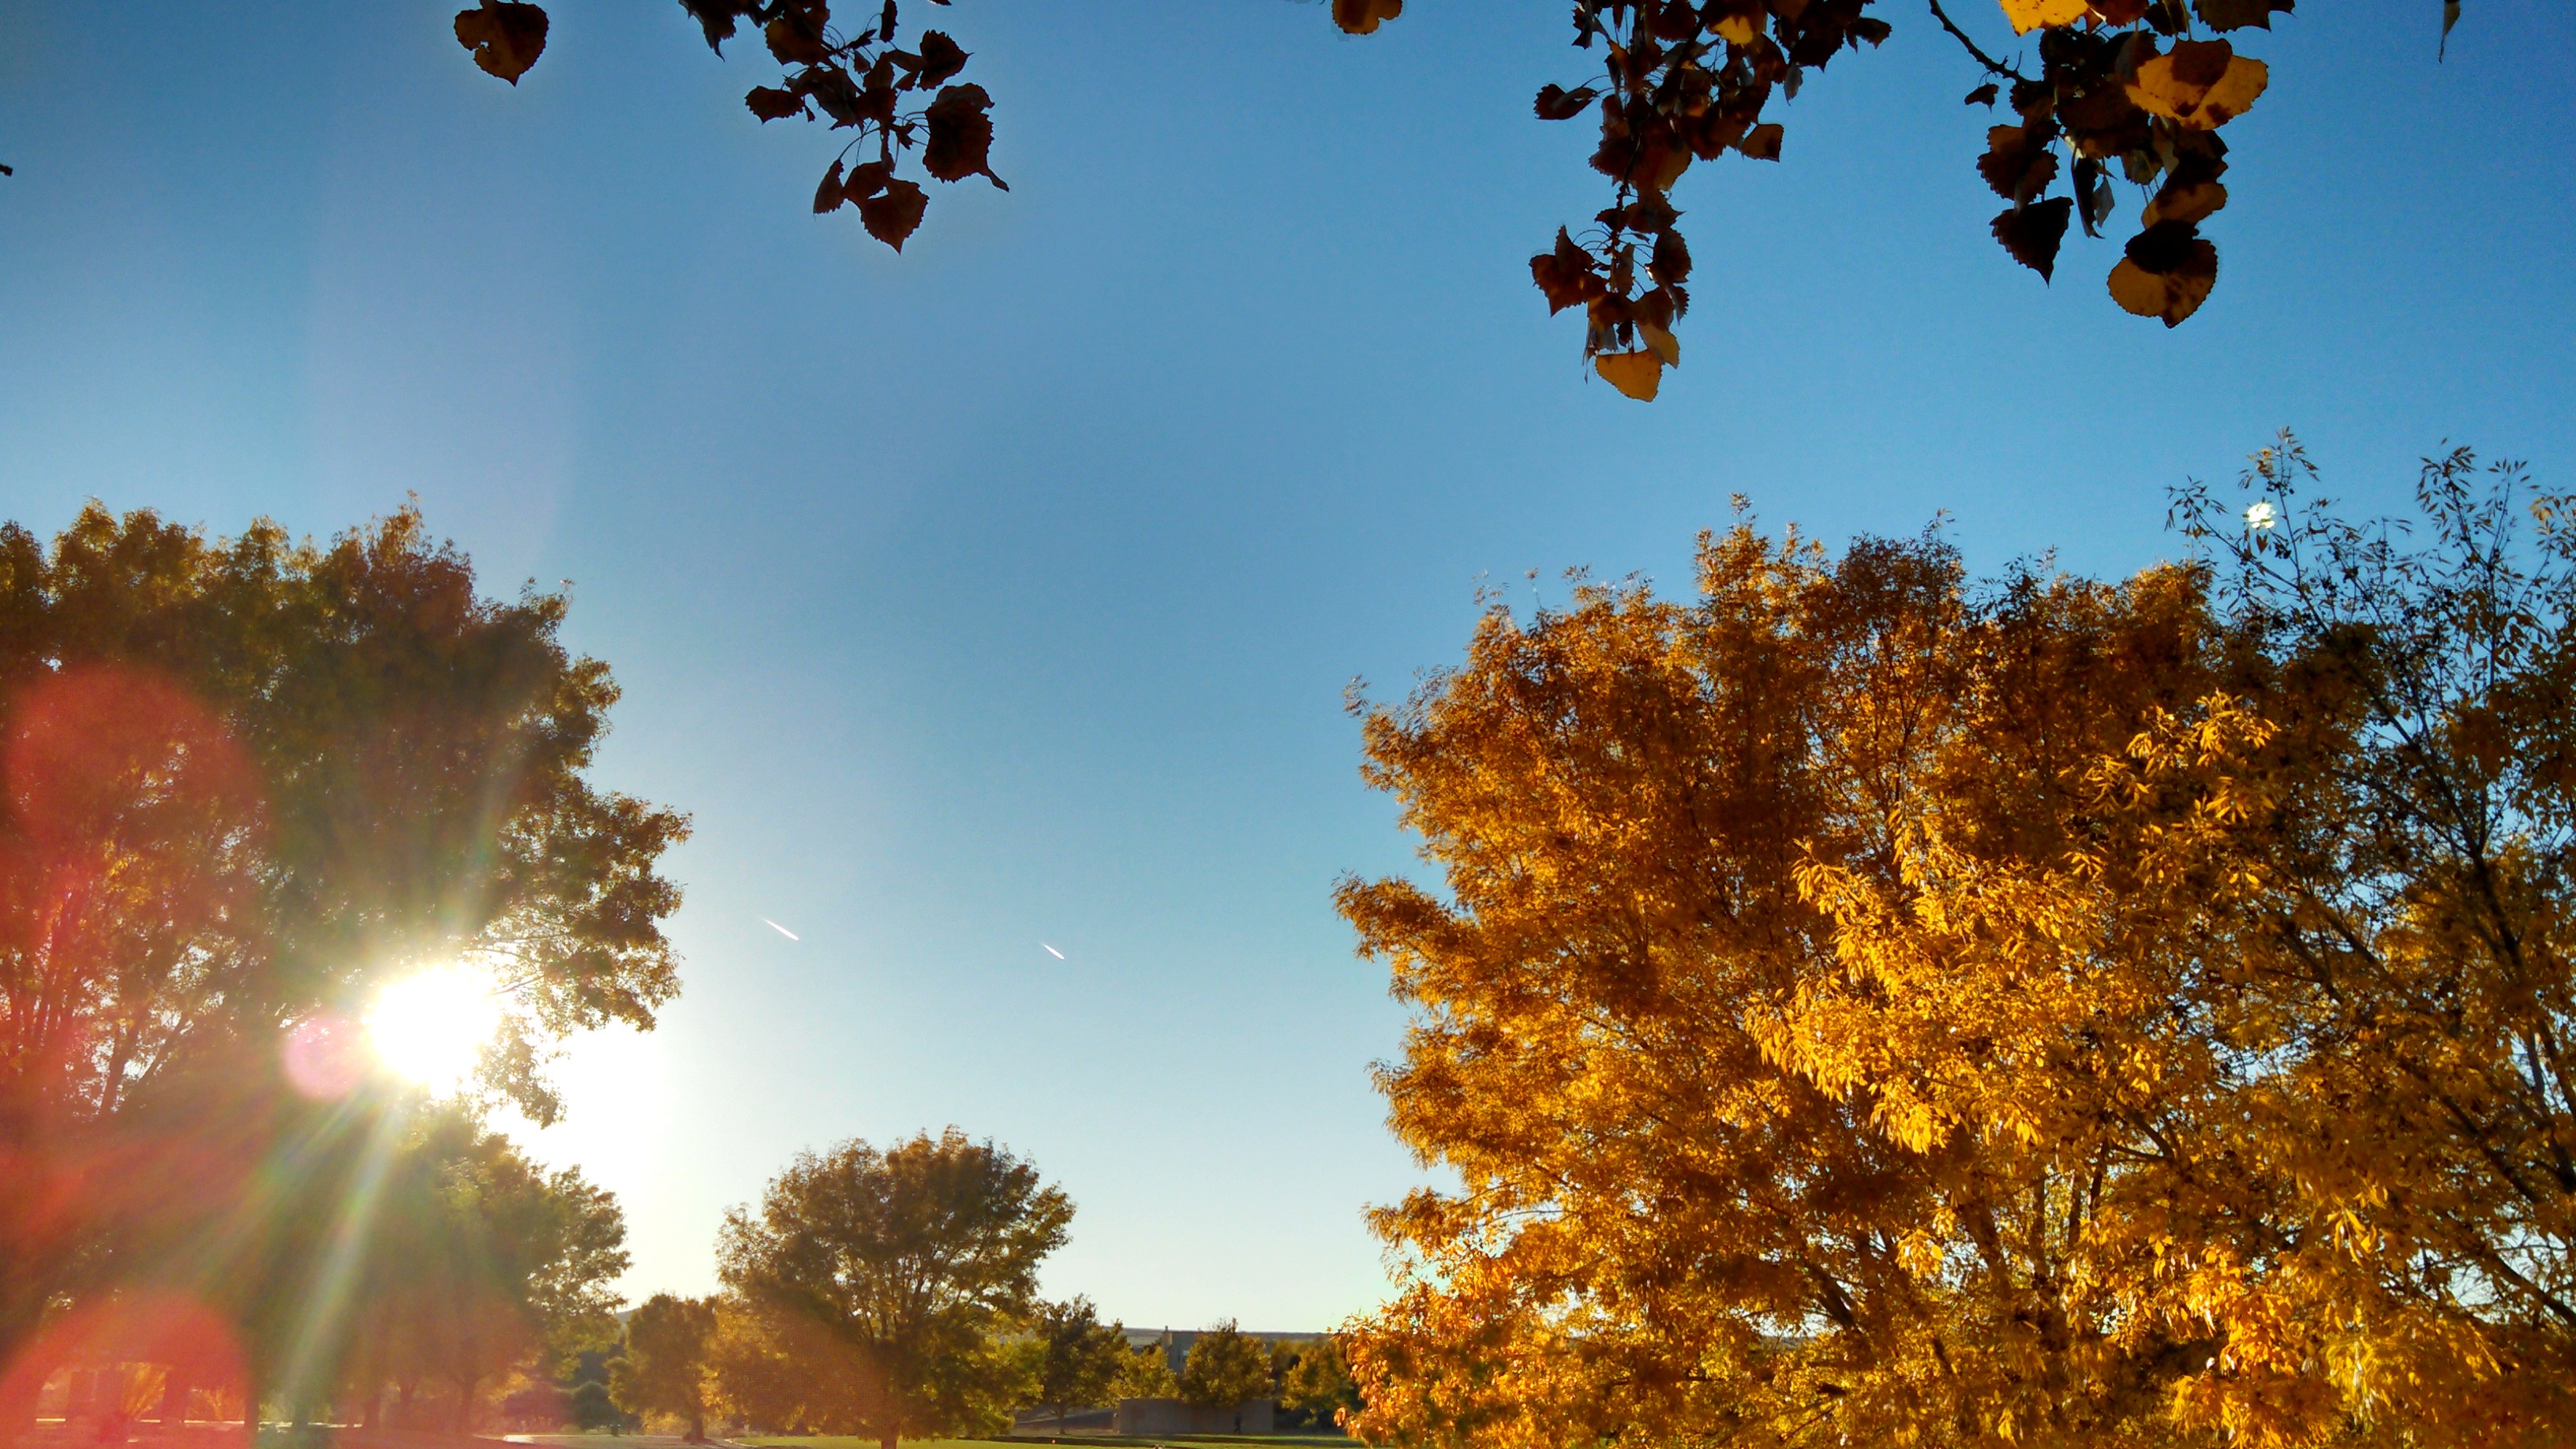
tree, cloud, plant, sky, sun, sunset, sunlight, morning, leaf, flower, evening, autumn, season, woody plant